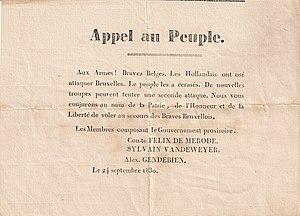
La révolution belge de 1830 est la révolte, contre le roi des Pays-Bas Guillaume Iᵉʳ, de plusieurs provinces du Sud du royaume, suivie de leur sécession. À la suite de l'implication des nations voisines, elle mena à la scission du royaume et à l'indépendance de la Belgique proclamée par le gouvernement provisoire de Belgique le 4 octobre 1830.